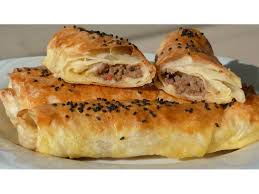
Yemek: borek